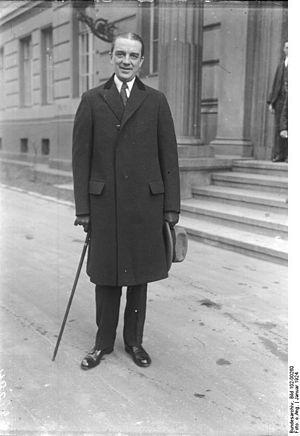
Le plan Young signé à Paris le 7 juin 1929 est un prolongement du plan Dawes permettant à l'Allemagne de rééchelonner à la fois le paiement du restant de ses annuités de réparation de guerre et ses remboursements liés à sa dette publique consécutive à de nombreux emprunts.